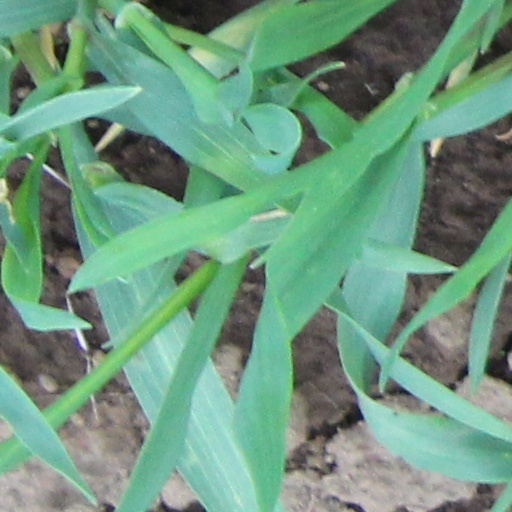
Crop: wheat